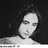
Emotion: sad